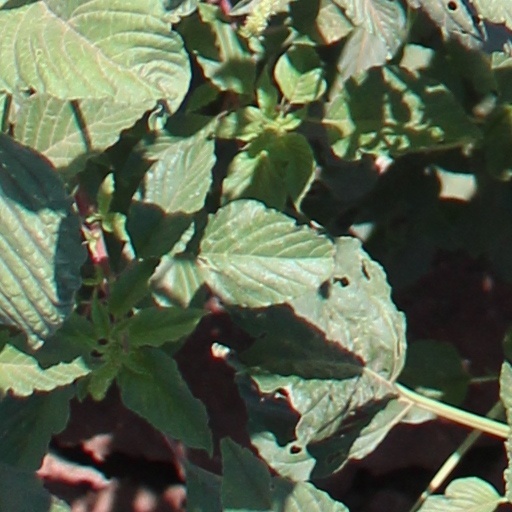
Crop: wheat